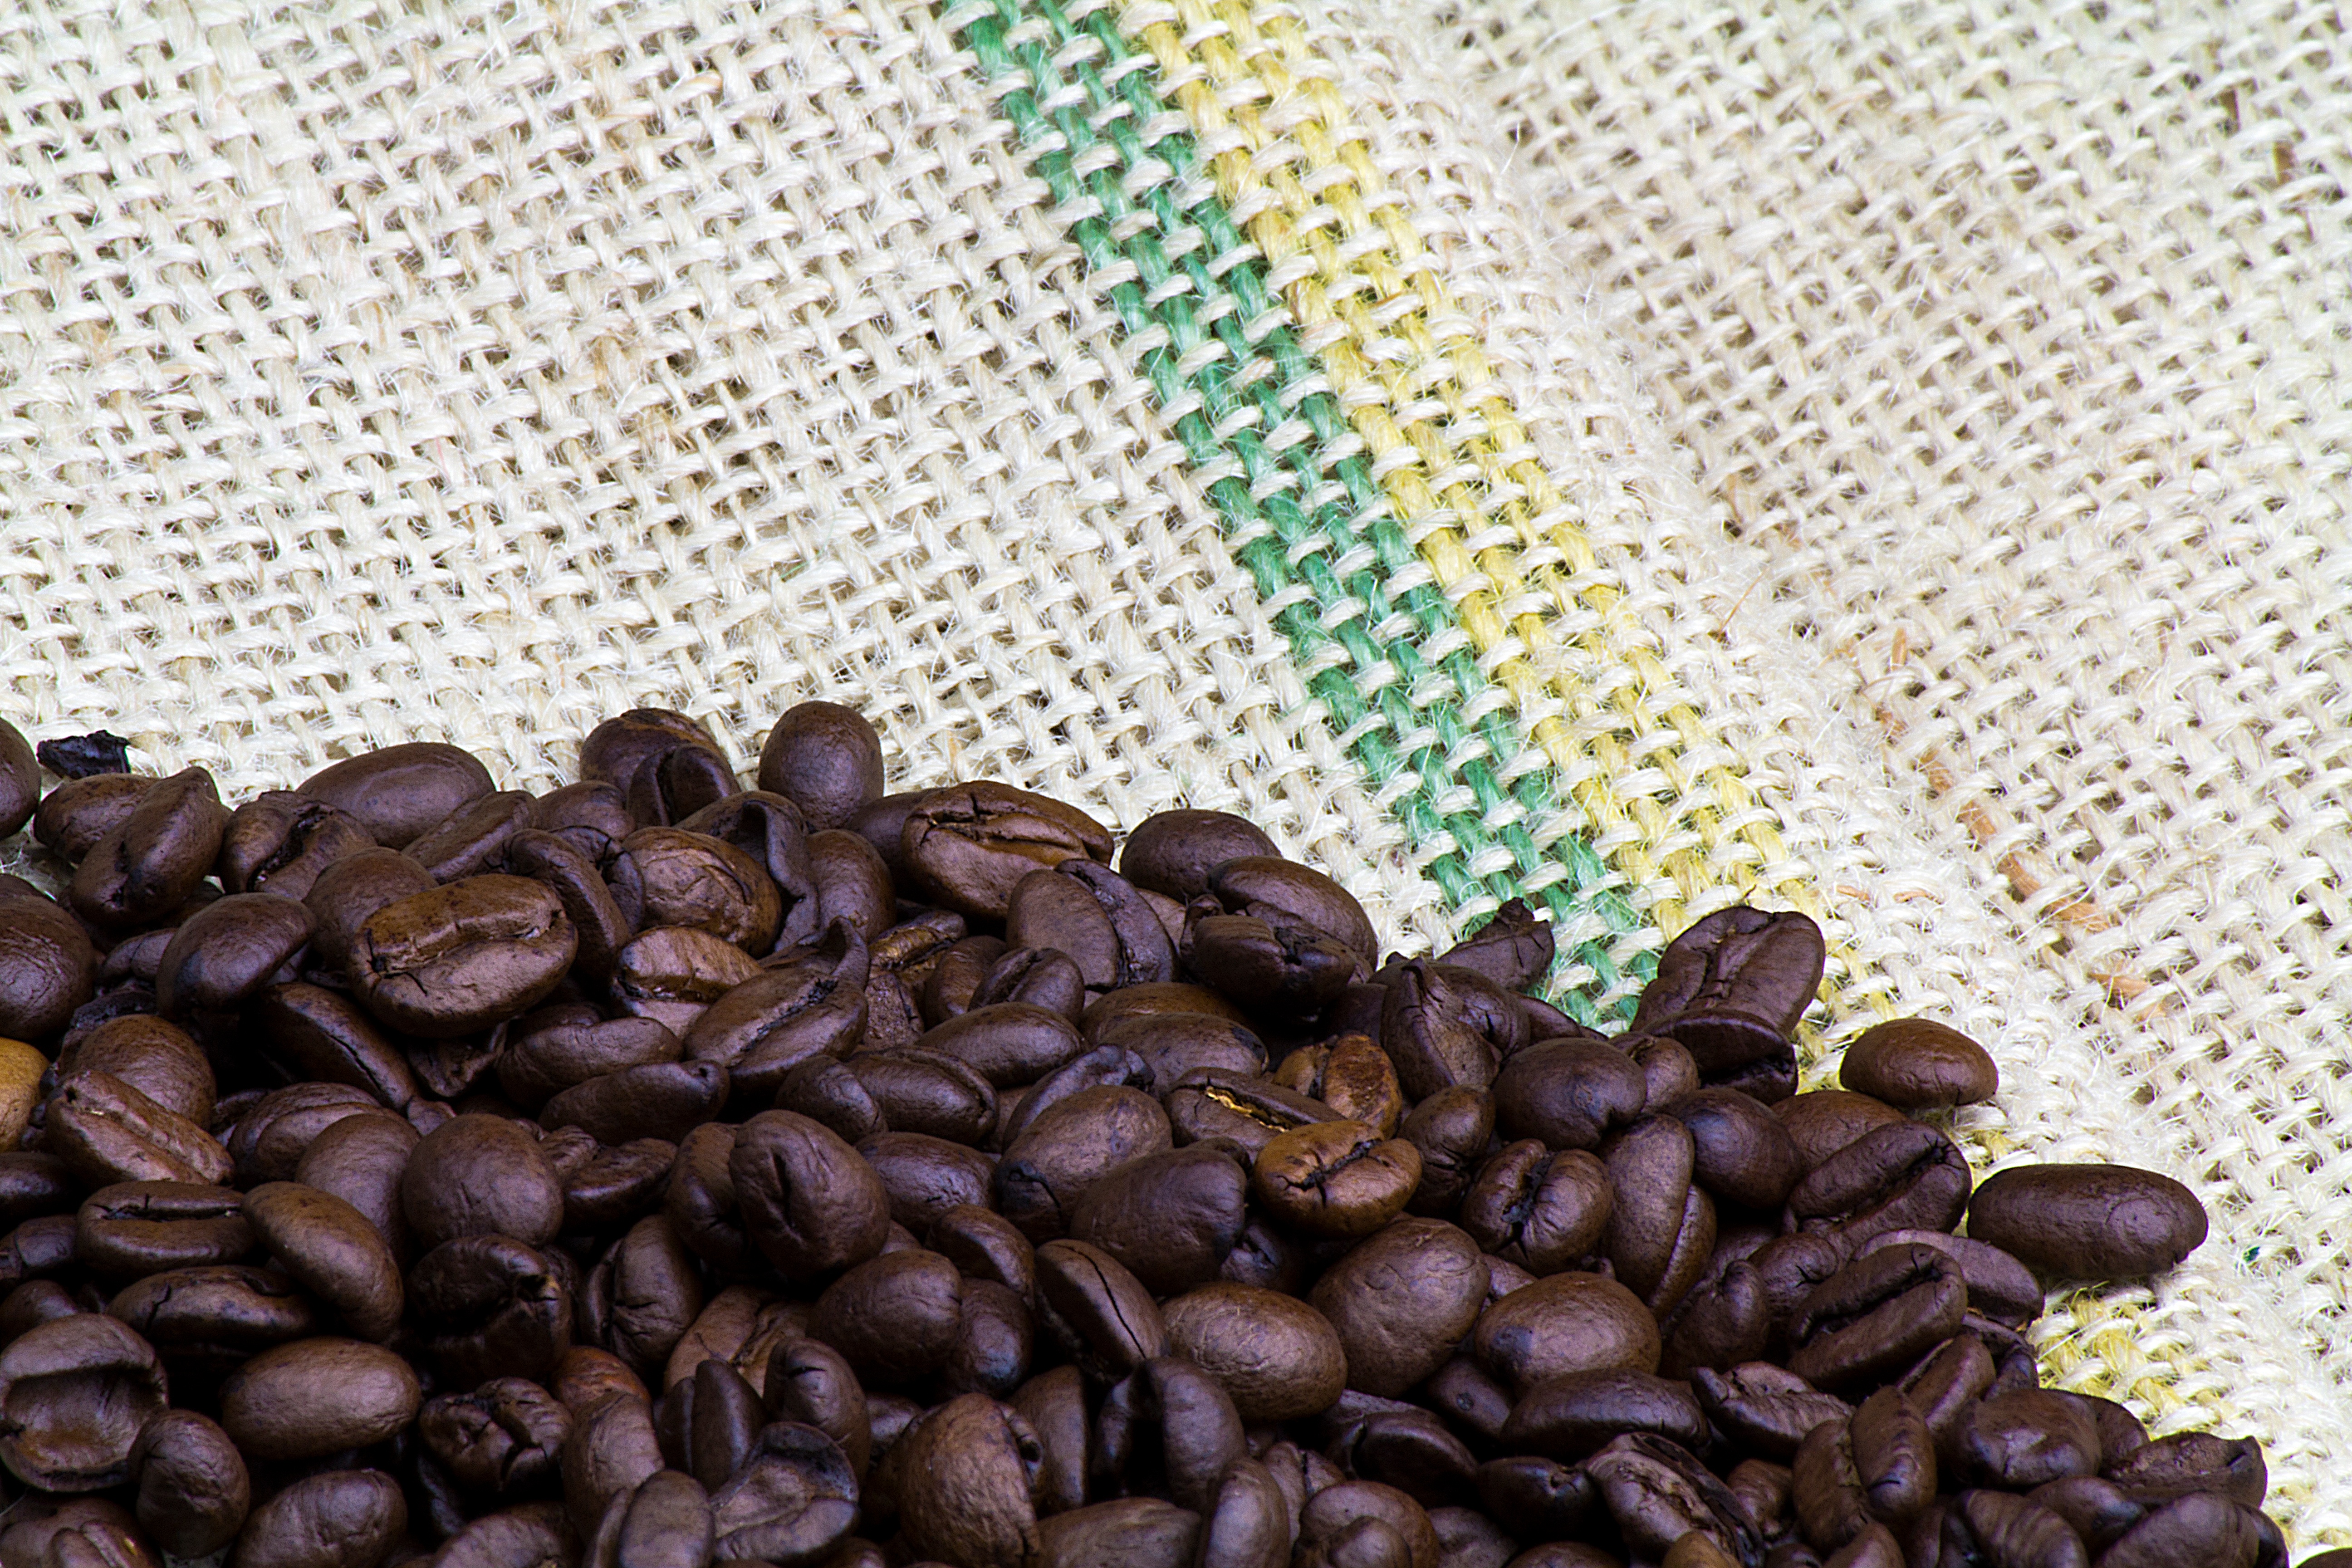
food, produce, drink, caffeine, sunflower seed